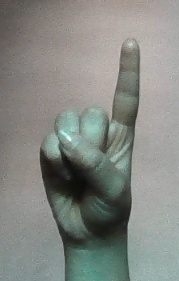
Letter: bb